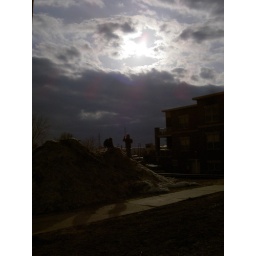
local kids on a big pile of dirty snow, near the yahara river parkway